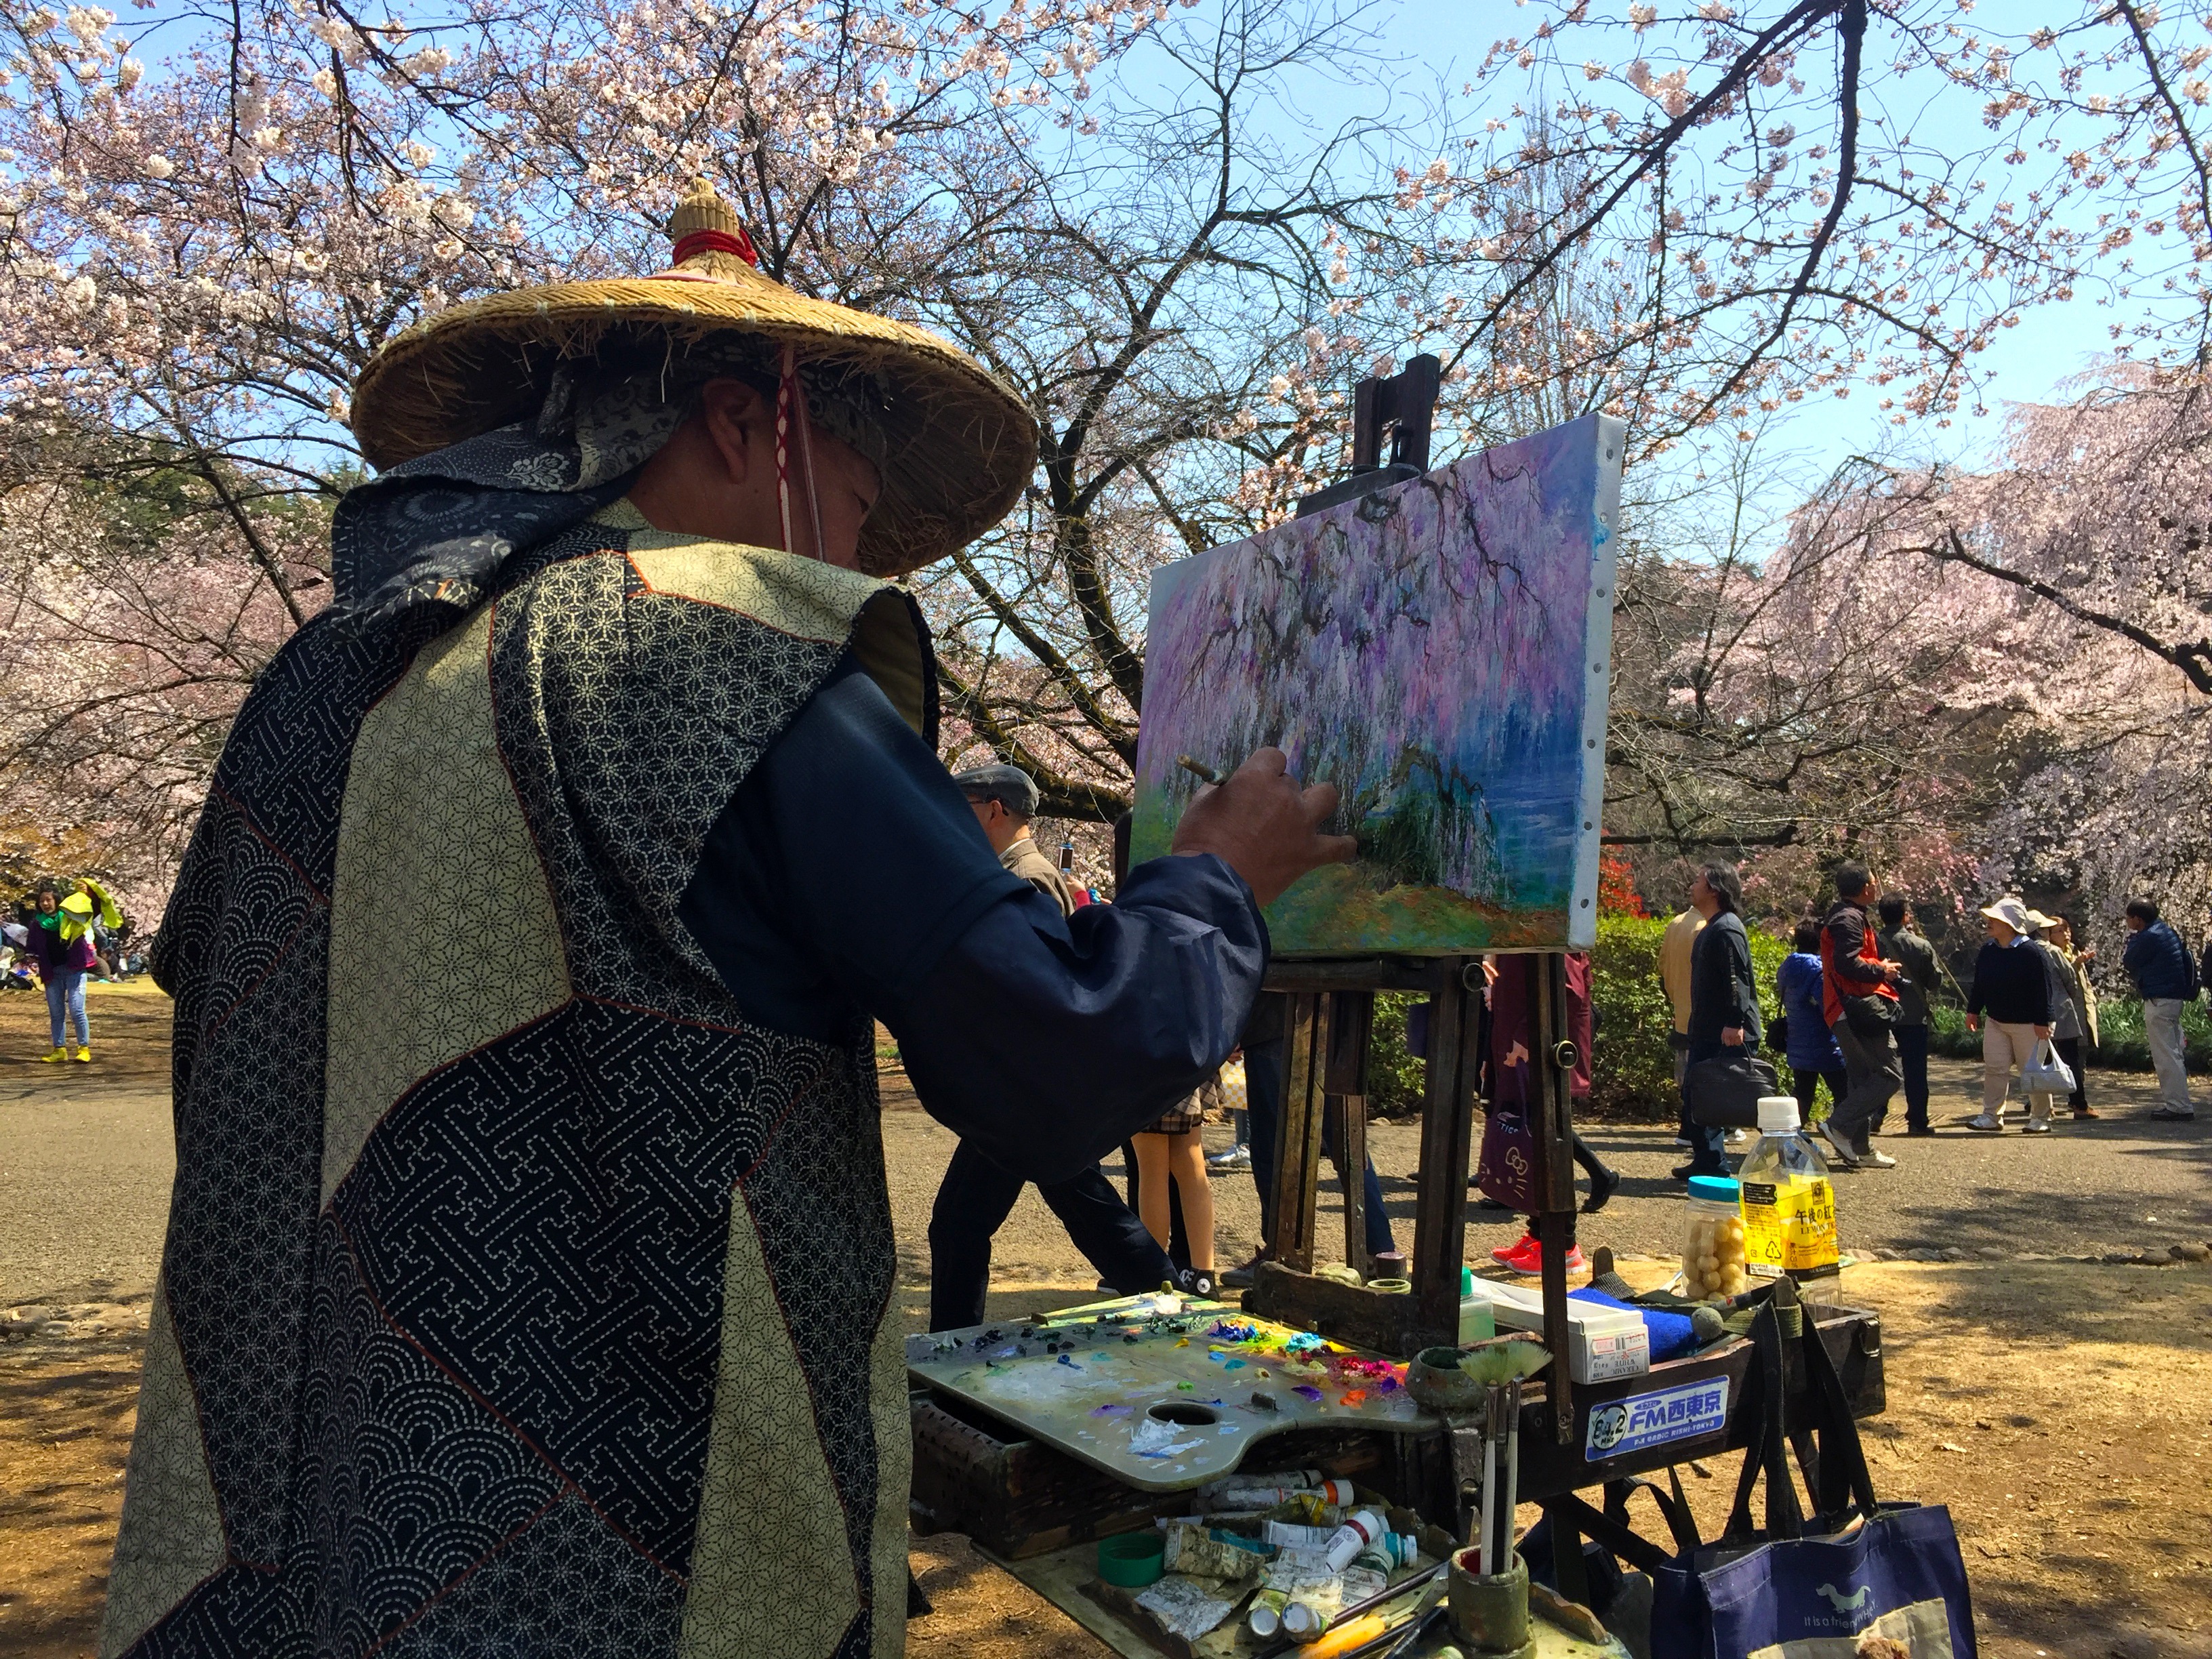
nature, blossom, flower, spring, pink, japan, cherry blossom, painting, japanese, sakura, cherry, cherry blossoms